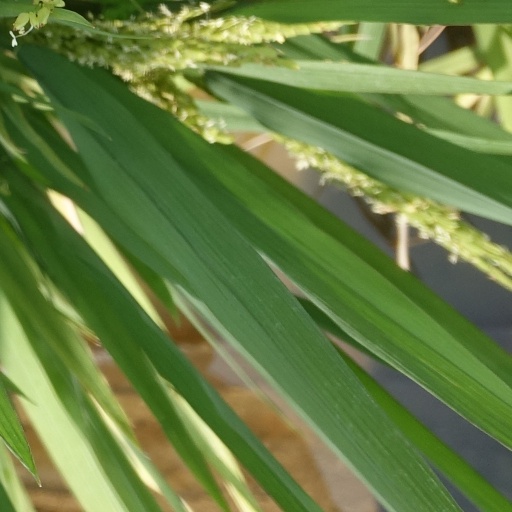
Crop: rice